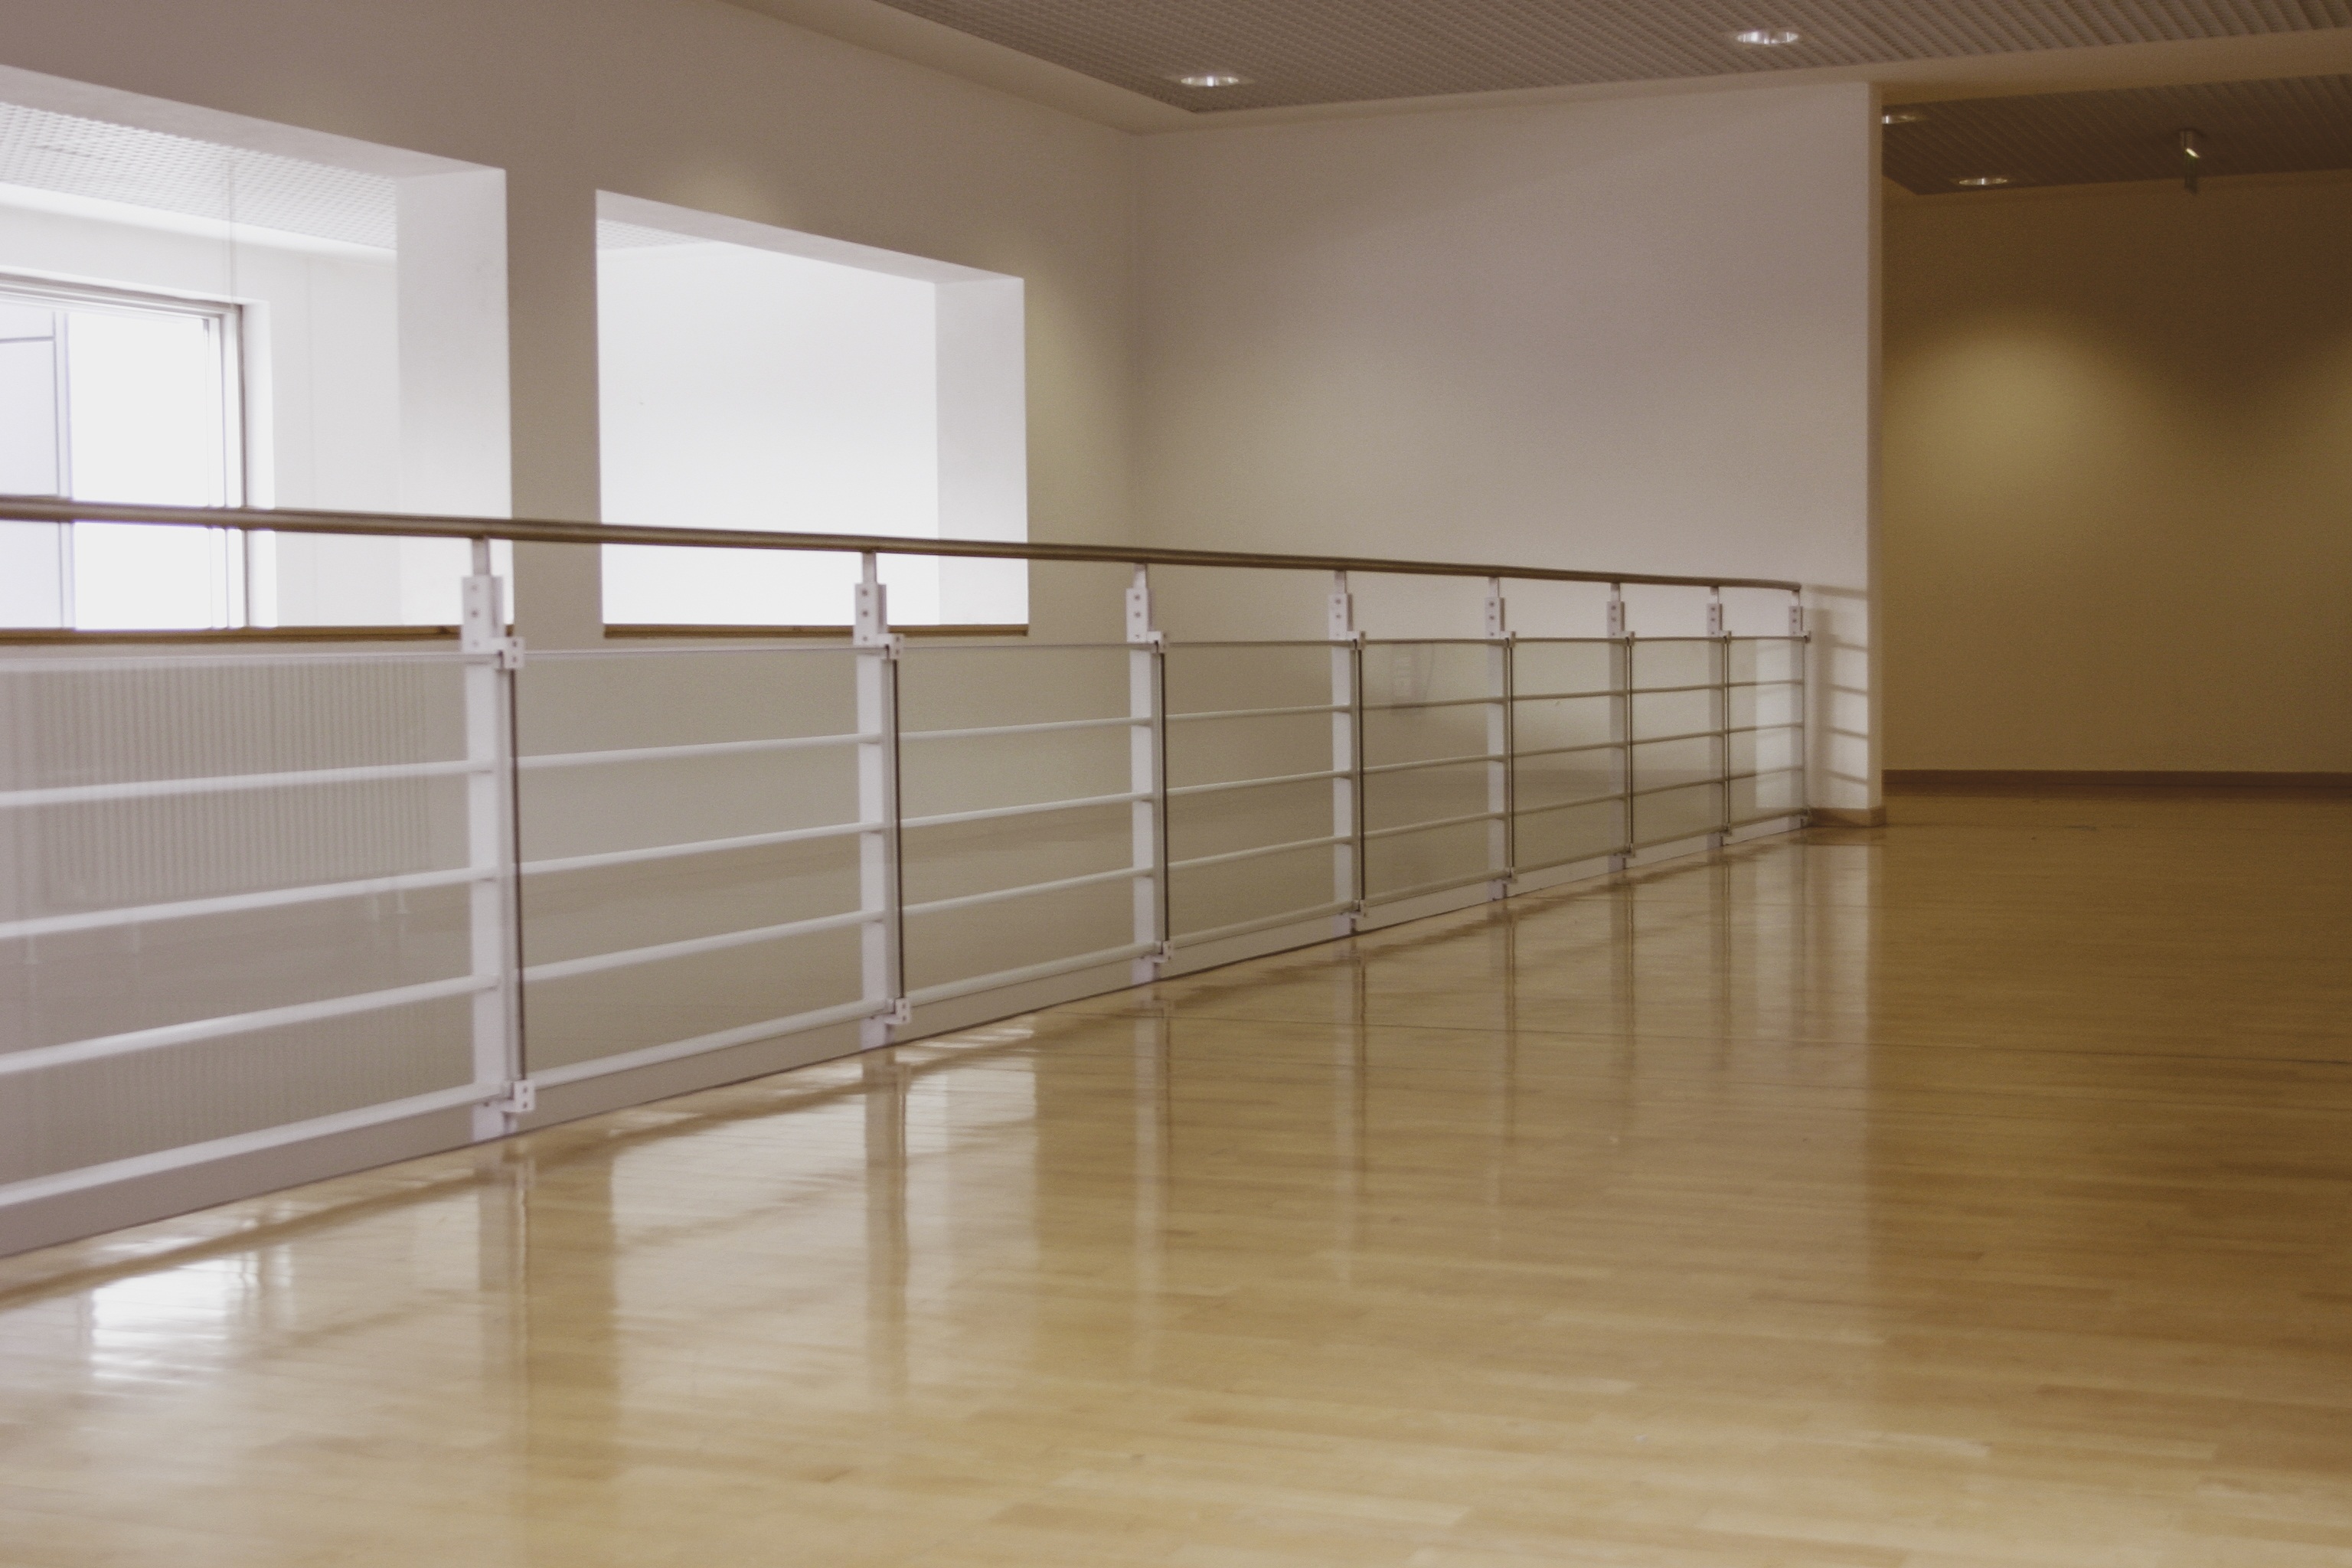
architecture, wood, ground, floor, interior, window, railing, hall, lighting, interior design, hardwood, parquet, fair, munich, gang, emergence, flooring, munich international trade fairs, window covering, riem